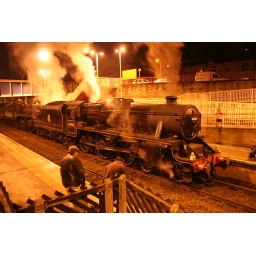
Same train in the evening taking water at Brighouse